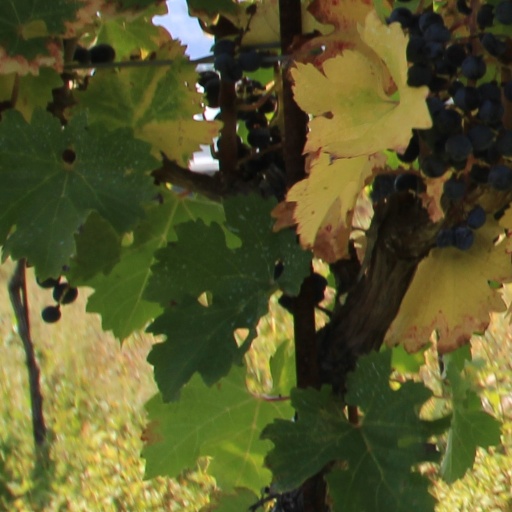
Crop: grape